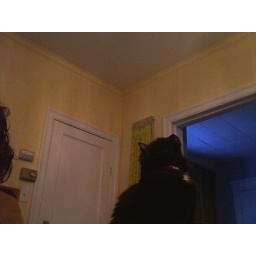
The house cat sat there for a good five minutes, absolutely transfixed by the chandelier.